Hermann Ernst Freund

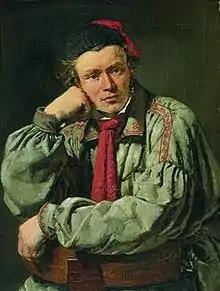
Hermann Ernst Freund portrayed by Christian Albrecht Jensen, 1835, Ny Carlsberg Glyptotek

Born near Bremen, Holy Roman Empire, Freund was trained as a smith before studying at the Art Academy in Copenhagen where he was awarded all four silver and gold medals. After graduating, he spent 10 years in Rome where he became Bertel Thorvaldsen's closest assistant as can be seen in his marble bust of Bernhard Severin Ingemann (1820). An early proponent of romantic nationalism, Freund was the first Danish sculptor to work with Nordic mythology, creating 12 statuettes including Loki (1822), Odin (bronze 1827) and Thor (1829), all inspired by ancient Greek and Roman mythological works. On returning to Copenhagen, he organized the decoration of Church of Our Lady, preparing models for the figures of the 12 apostles but in the end Thorvaldsen received the commission. His masterpiece, the Ragnarok Frieze, which occupied him for many years, was completed by Herman Wilhelm Bissen after his death but was later destroyed by the Christianborg fire in 1884. There is a plaster cast of part of the frieze in Statens Museum for Kunst. The largest collection of his works is to be found at the Glyptotek in Copenhagen.